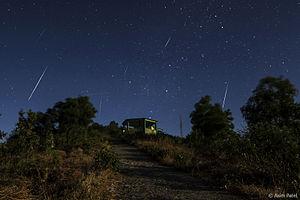
Les Géminides sont une pluie d'étoiles filantes observable chaque mois de décembre.